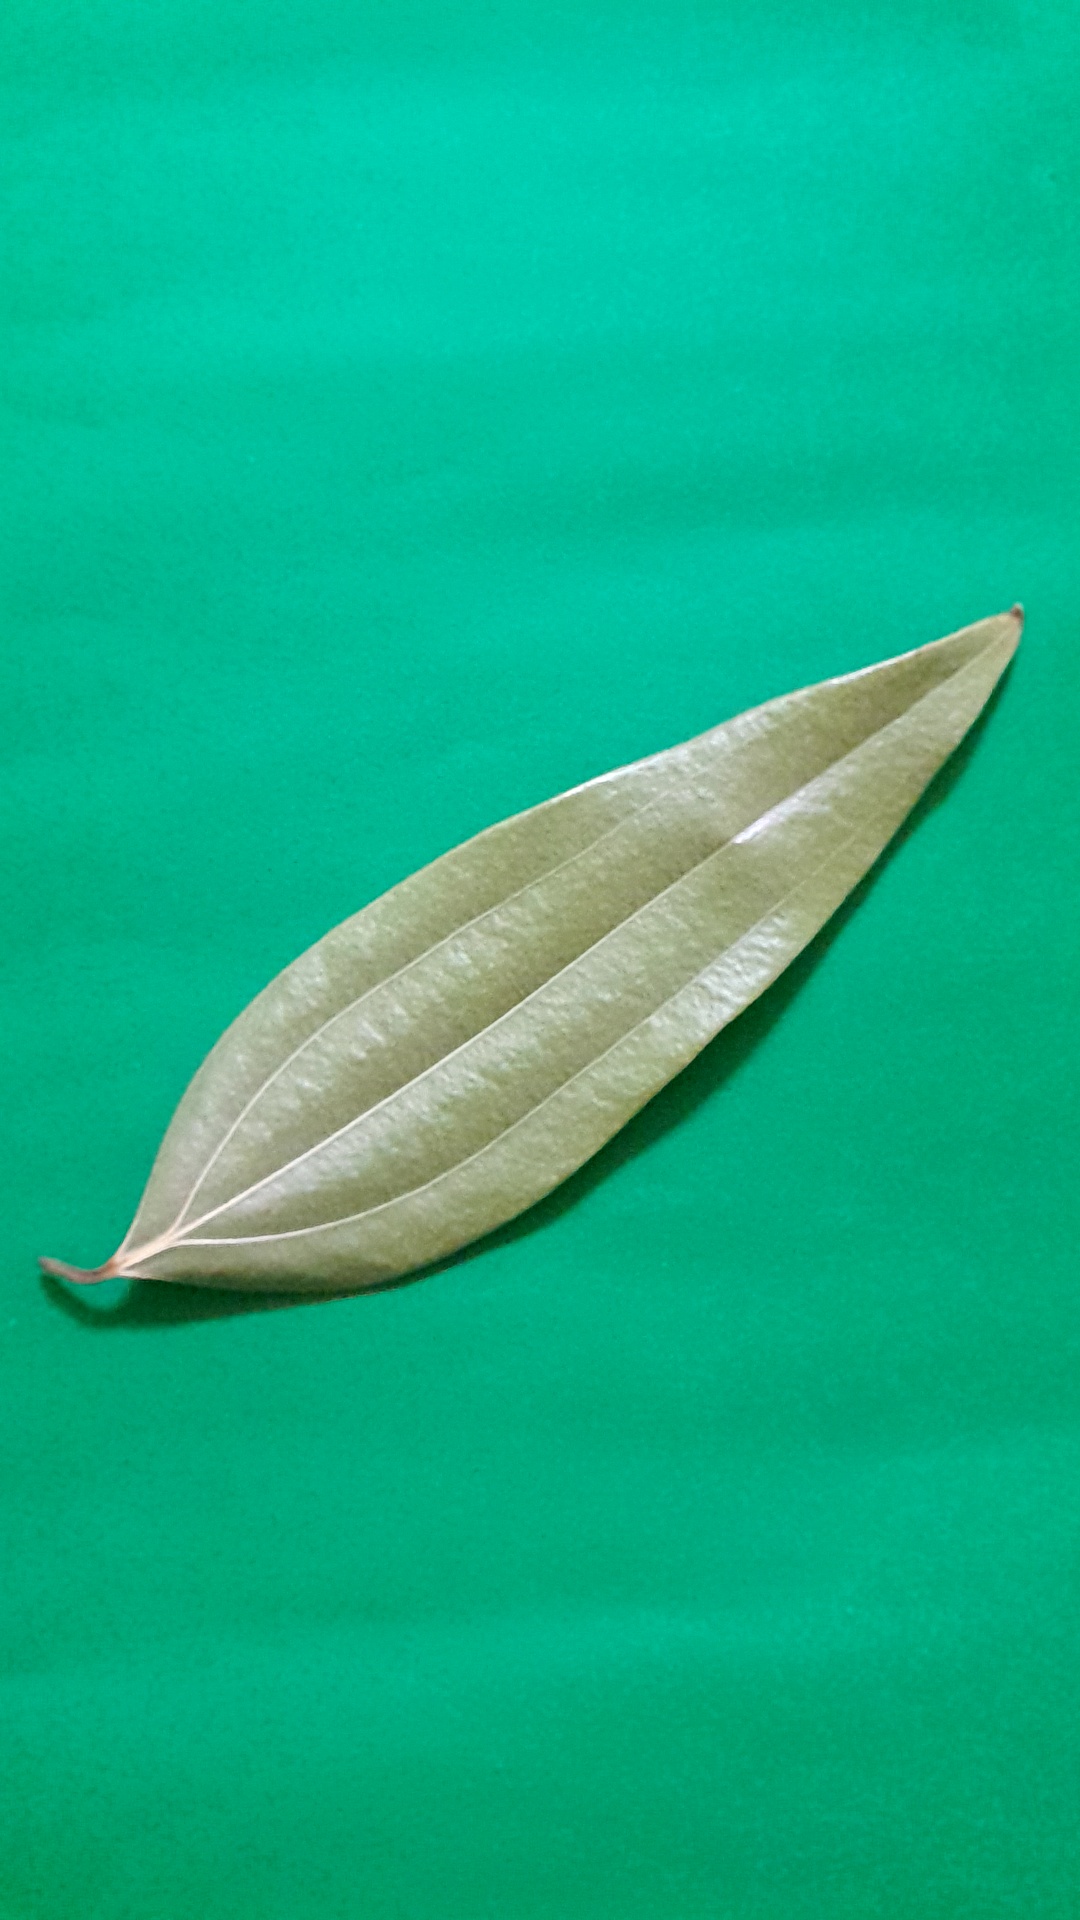
Label: Dry Leaf